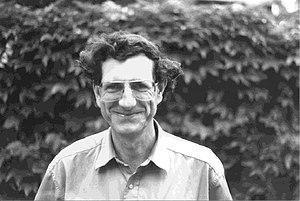
Français, biographie, chimique, dendrimères, nanoparticules, organométallique, catalyse
Didier Astruc est un chimiste français.
Tableau détaillé des membres de l'Académie des sciences de France